Pavel Postyshev

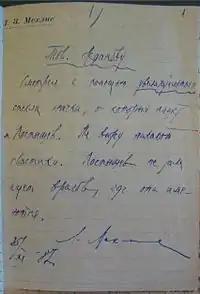
Lev Mekhlis letter to Zhdanov: "Postyshev searches enemies not where they really are"

At the start of the Great Purge, Postyshev appeared to be well placed to survive and benefit from it. Defendants at the first of the Moscow Show Trials in August 1936 were made to confess to having planned to assassinate eight leading communists, including Stalin, the late Sergei Kirov, and Postyshev.